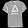
Label: T - shirt / top